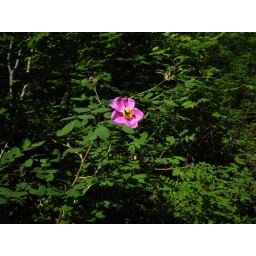
wild roses in fir-hemlock-cedar forest, Sol Duc river